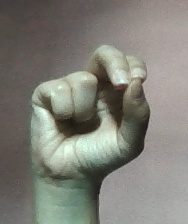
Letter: gaaf